Namib brush-tailed gerbil

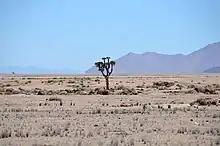
Suitable habitat at Namib-Naukluft National Park

This gerbil endemic to southwestern Angola and northwestern and western Namibia in a strip of land running parallel to the coast. It typically occurs in sandy and gravelly areas, sand flats, bare gravel plains with thin, semi-compacted soils, and dried up riverbeds. When population densities rise, some animals may move into nearby dune areas.